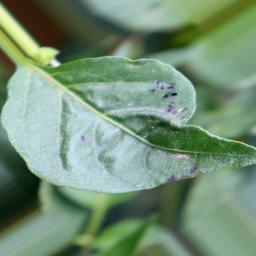
Label: mites_and_trips